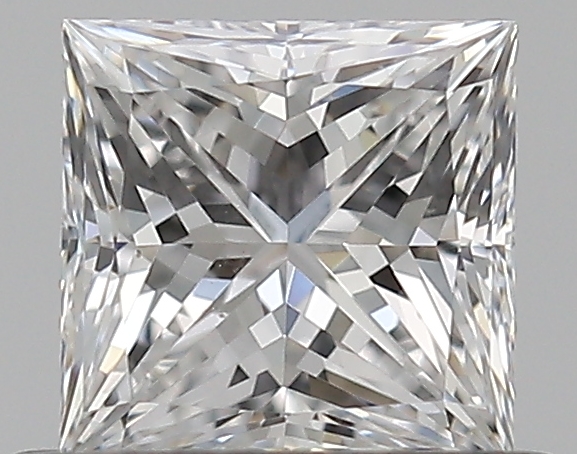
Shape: princess
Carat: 0.5
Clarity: VS2
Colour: D
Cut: EX
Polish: EX
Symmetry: VG
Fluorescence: N
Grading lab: GIA
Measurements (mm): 4.4 x 4.34 x 3.13